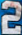
Number: 2